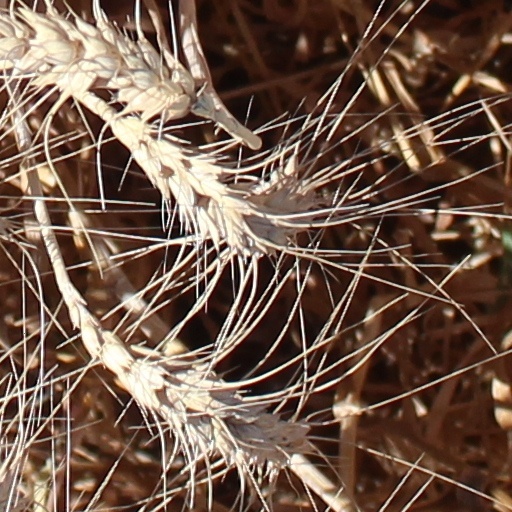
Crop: wheat